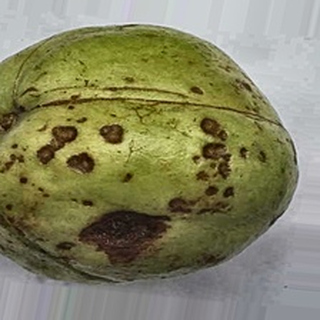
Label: guava_anthracnose